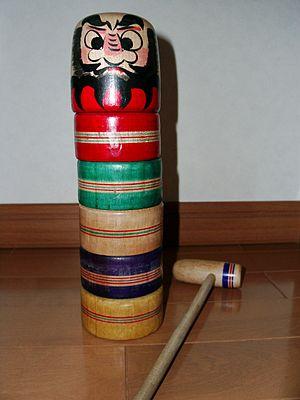
Le daruma otoshi est un jeu d'adresse japonais ancien en bois.